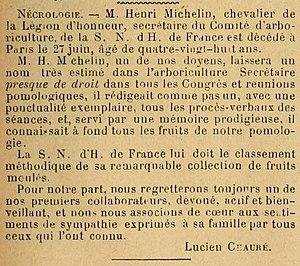
Lucien Chauré und Otto Ballif: Le Moniteur d'horticulture. Organge des amateurs de jardins et d'orchidées. Fondé en 1877 par Jean Chauré. Rédigé par une Société d'Horticulteurs, d'Arboriculteurs et d'Amateurs distingués sous la direction de M. Lucien Chauré. Année 22, 1898, p. 149. Necrologié. - M. Henri Michelin, chevalier de la Légion d'honneur, secrétaire du Comité d'arboriculture, de la S. N. d H. de France est décédé à Paris le 27 juin, âgé de quatre-vingi-huit ans. M. H. Micheilin, un de nos doyens, laissera un nom très estimé dans l'arboriculture Secrétaire presque de droit dans tous les Congrès et reunions pomologiques, il rédigeait comme pas un, avec une ponctualité exemplaire, tous les procès-verbaux des séances, et, servi par une mémoire prodigieuse, il connaissait à Coud tous les fruits de notre pomologie. La S. N. d'H. de France lui doit le classement méthodique de sa remarquable collection de fruits meules. Pour notre part, nous regretterons toujonrs un de nos premiers collabarateurs, dévoué, actif et bienveillant, et nons nous associons de cœur aux sei timenis de sympathie exprimés à sa famille par tous ceux qui l'ont connu. Lucien Chauré.